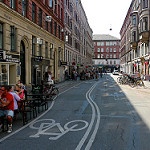
Scene: Outdoor